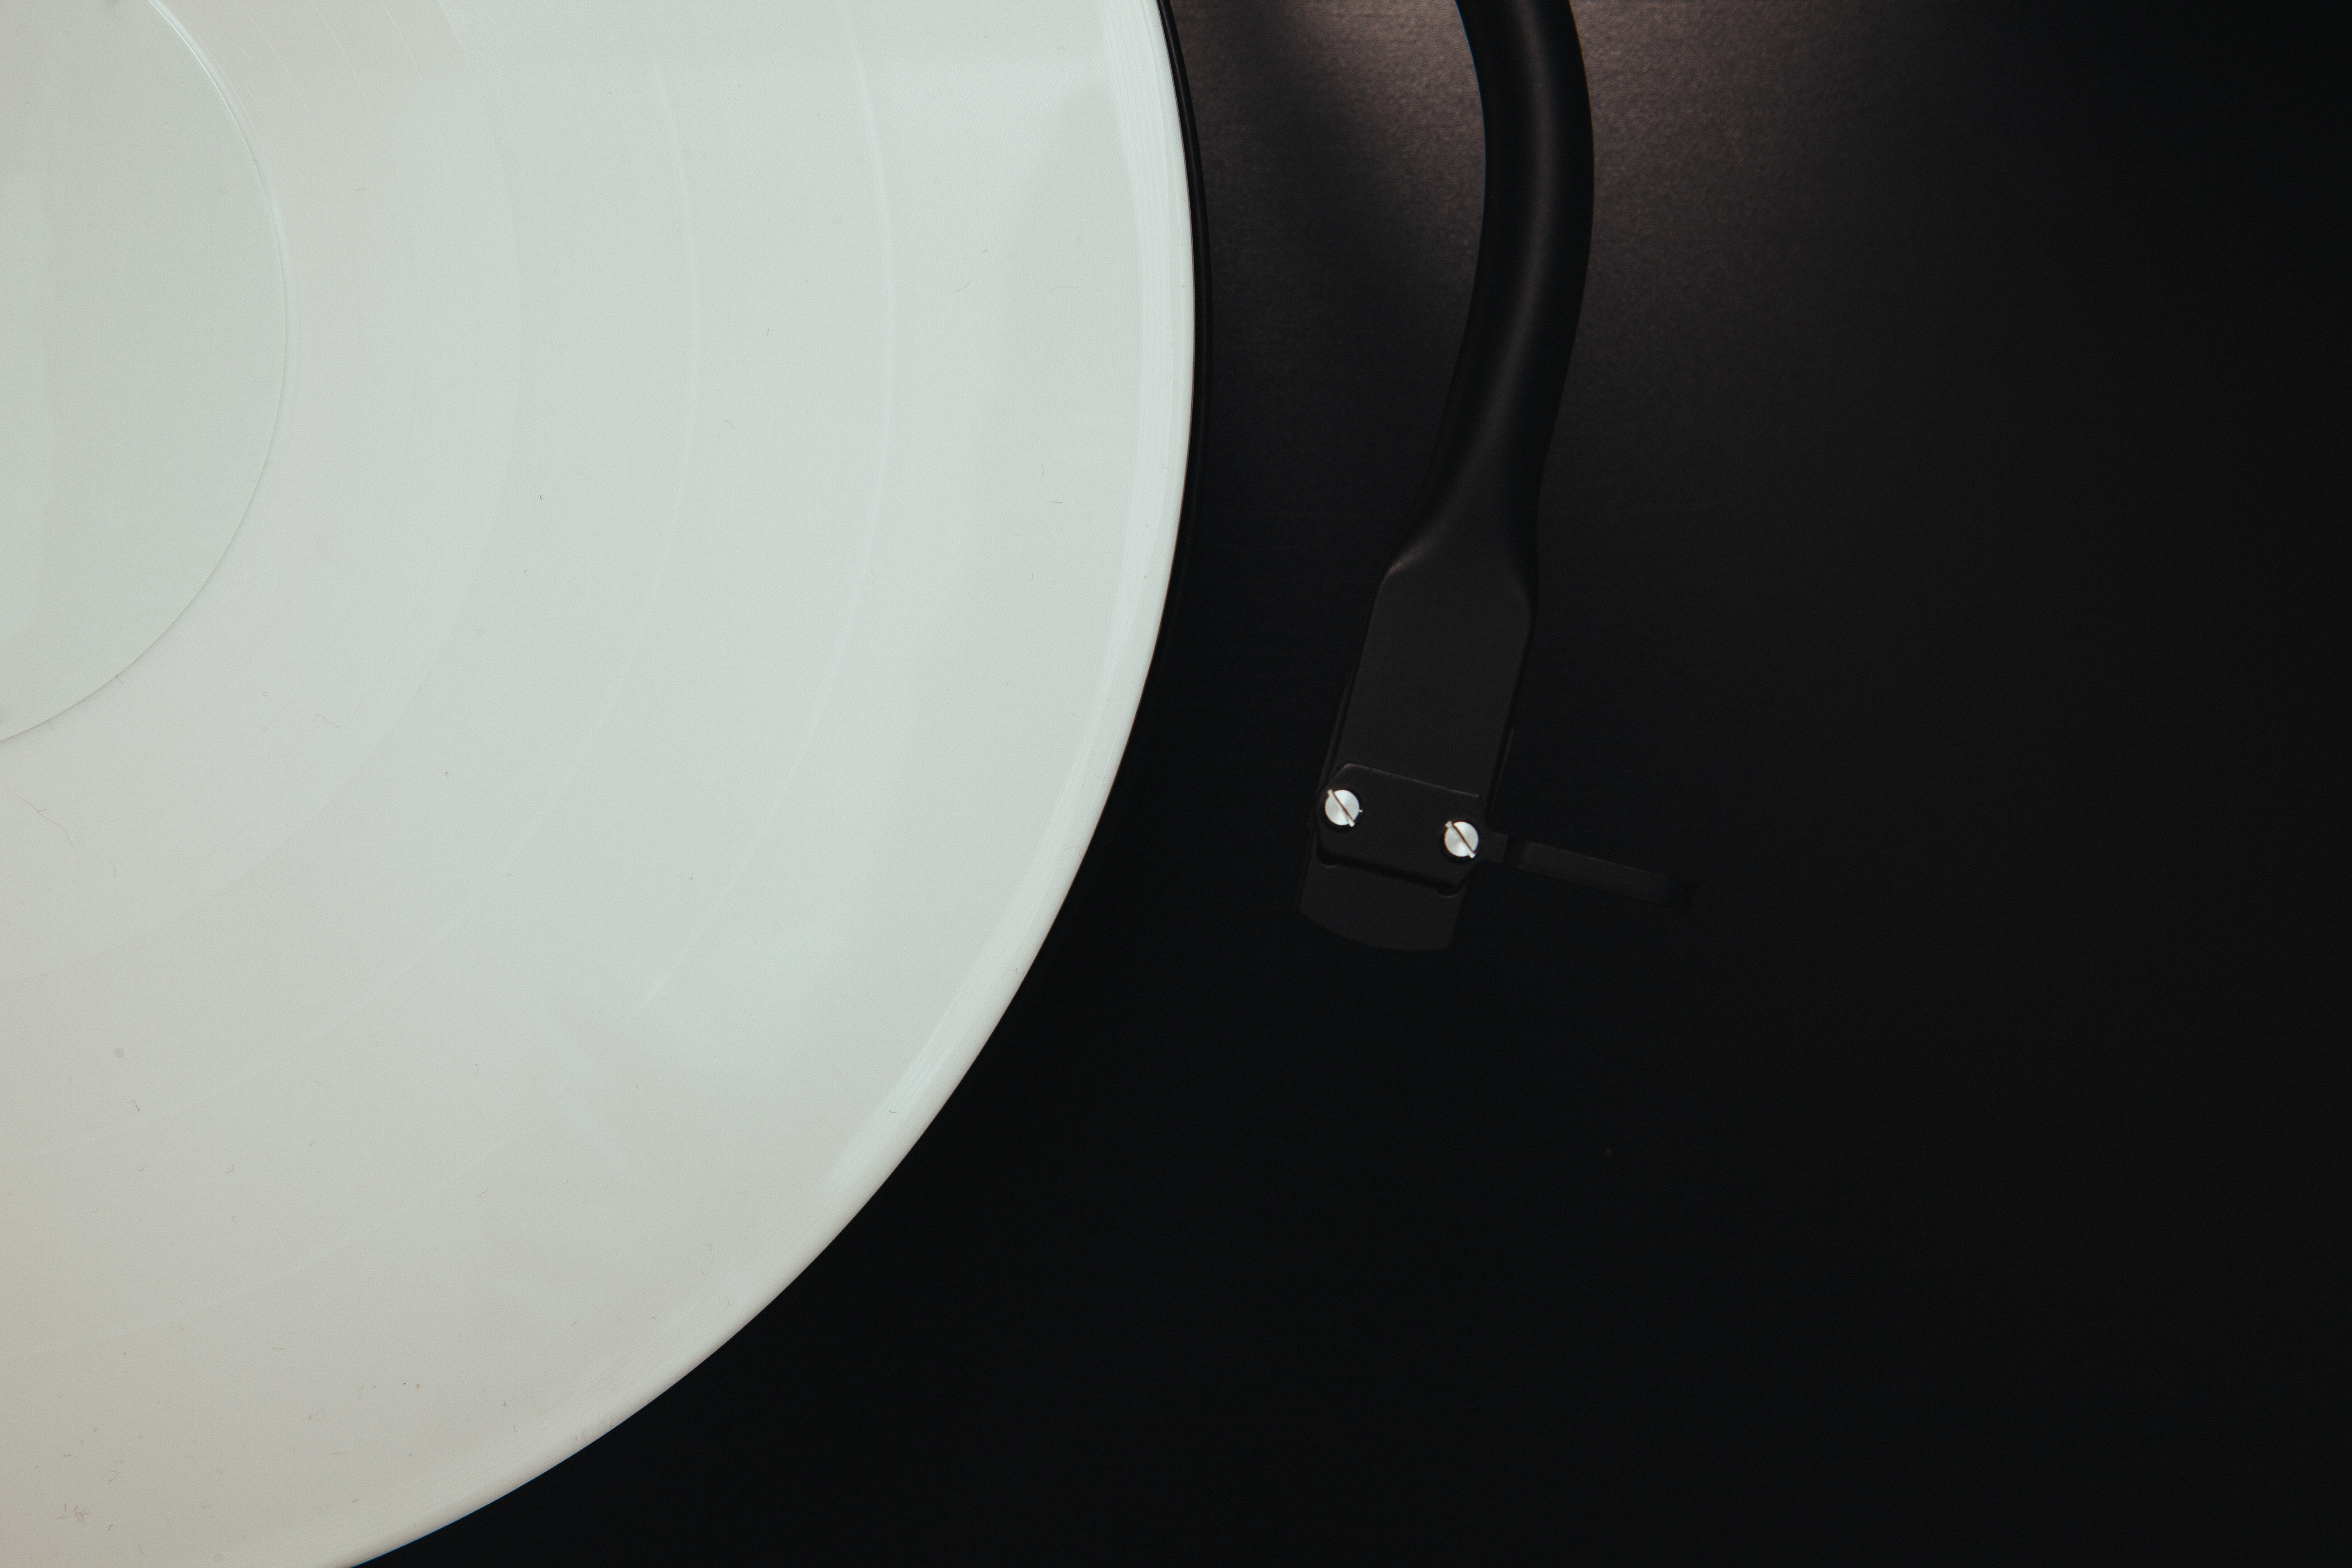
turntable, light, white, ceiling, gadget, lamp, black, monochrome, lighting, circle, blackandwhite, publicdomain, background, minimalist, surfing equipment and supplies, toilet seat